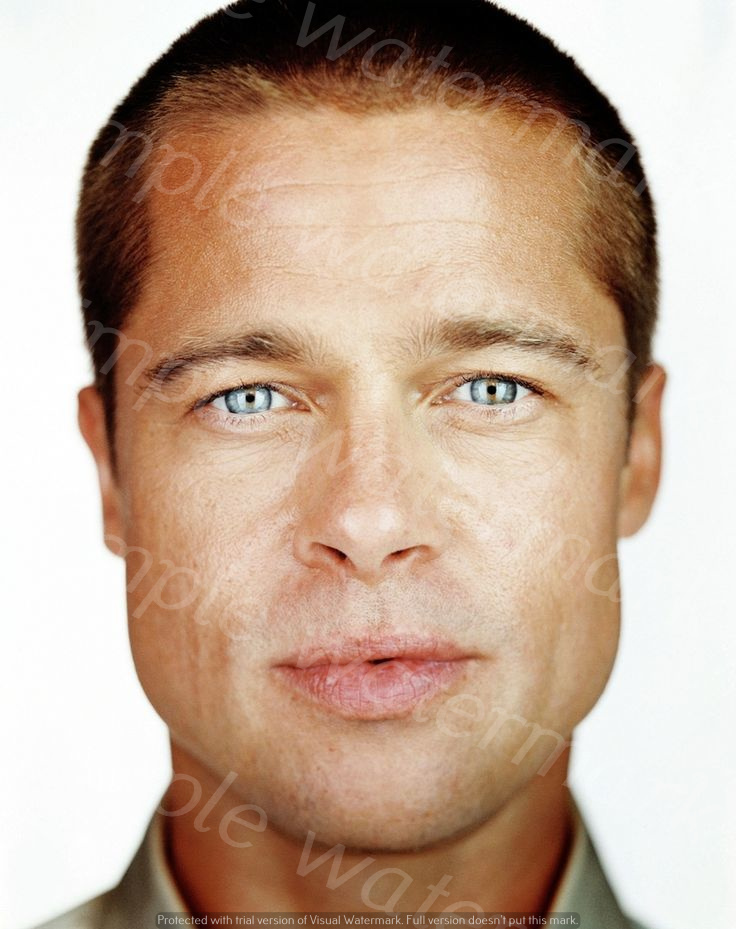
Label: Watermark